Theosophy and visual arts

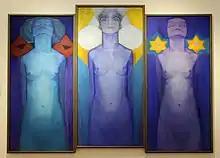

In the early 1900s, Piet Mondrian (1872–1944) had read the Theosophical literature with great interest, including "" by Édouard Schuré. He joined the Dutch Section of the TS in 1909. As Carel Blotkamp stated, "It is abundantly clear that Theosophy was of crucial importance to Mondrian."